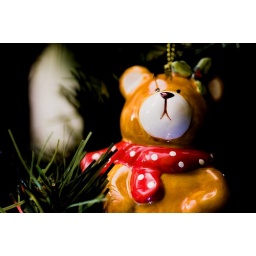
There's a bear hiding in my tree